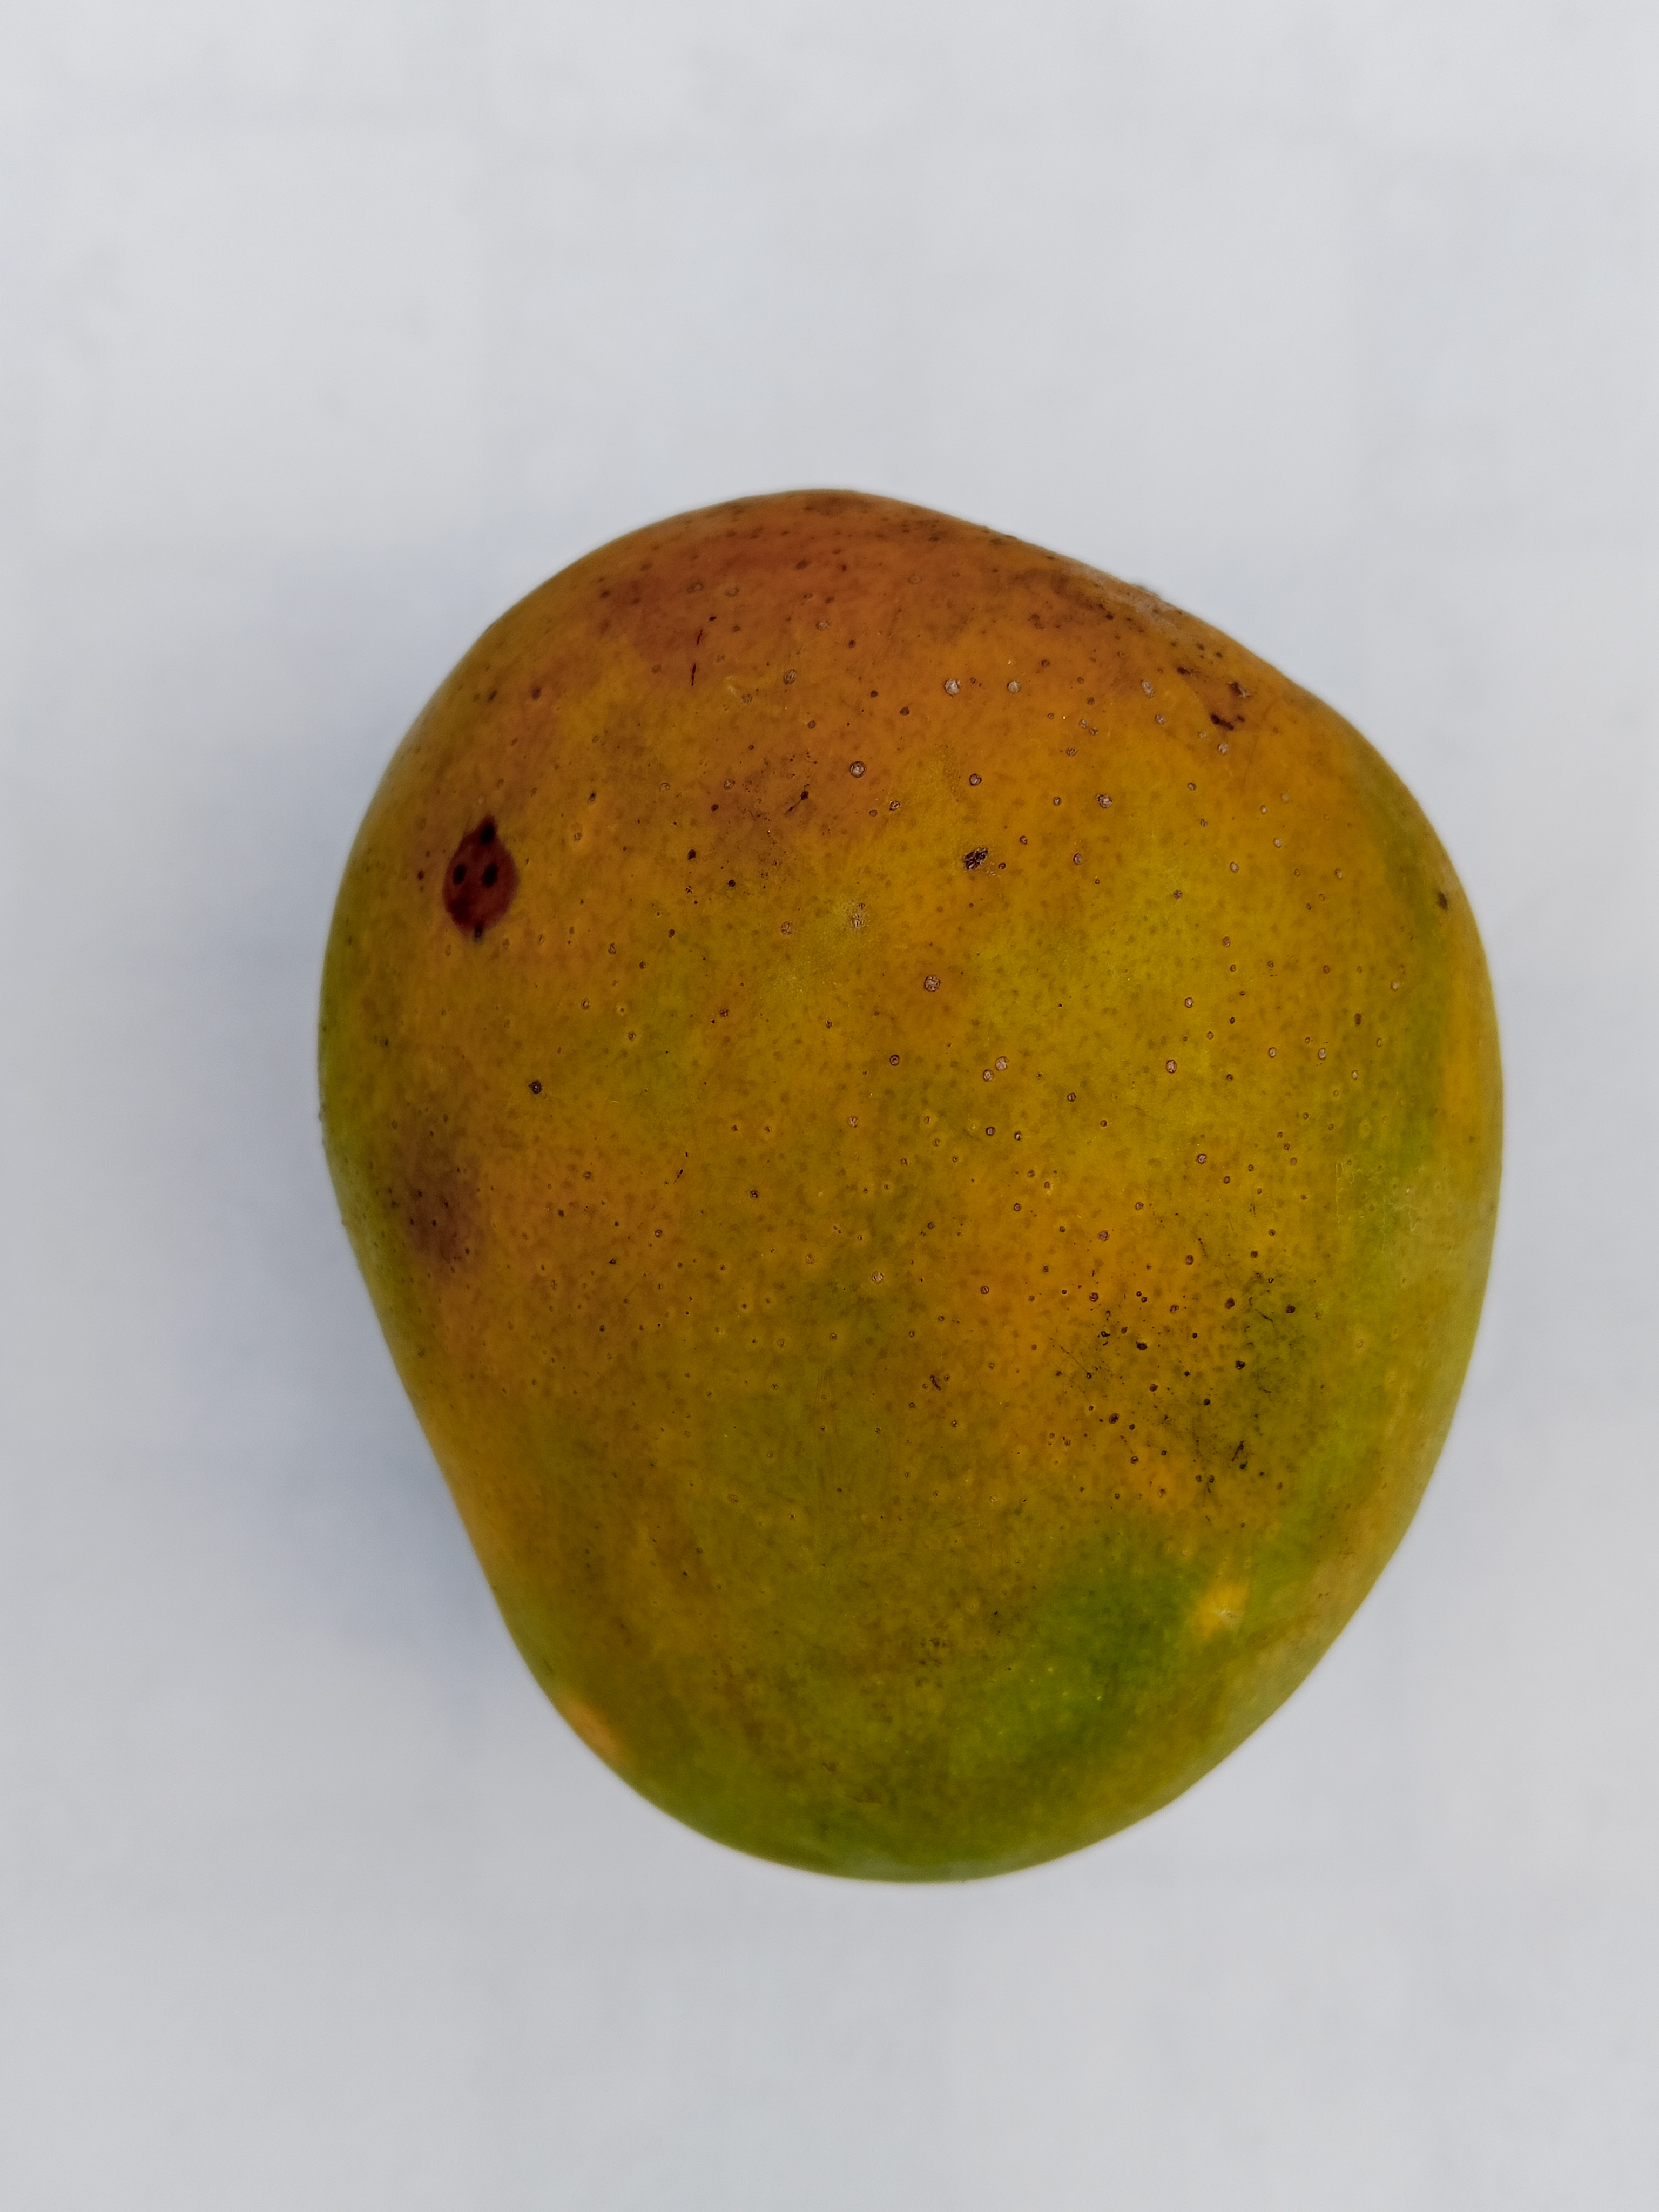
Mango variety: Himsagar